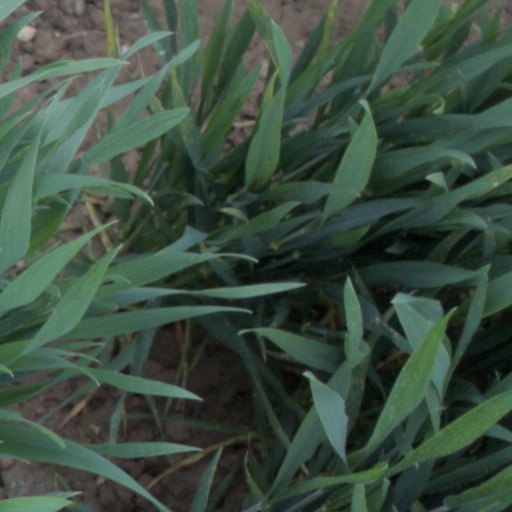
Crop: wheat